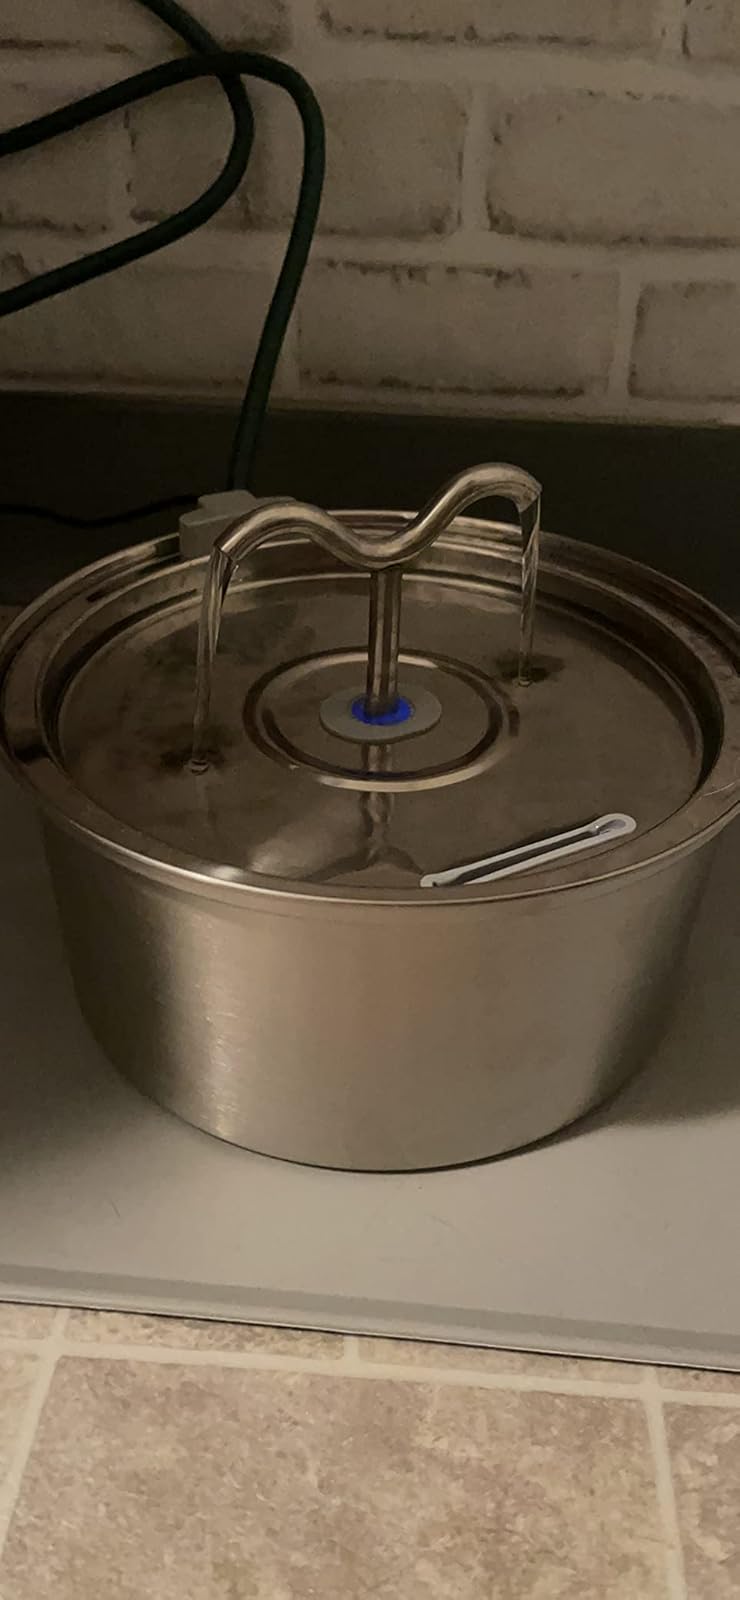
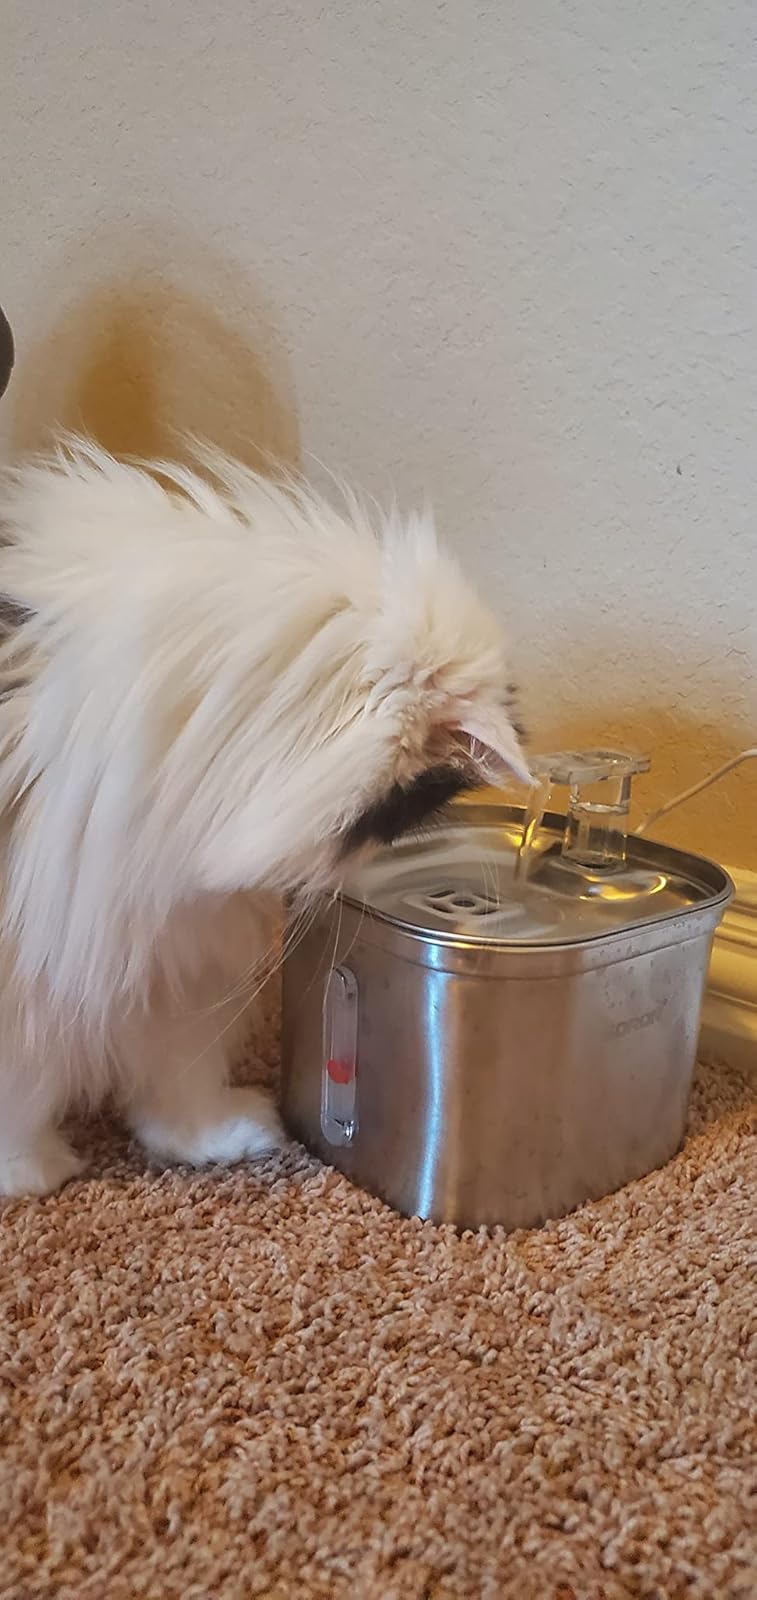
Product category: items_bowl
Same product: no